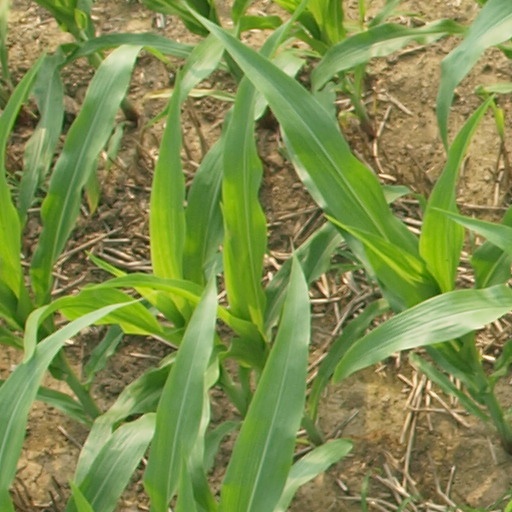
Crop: maize; corn